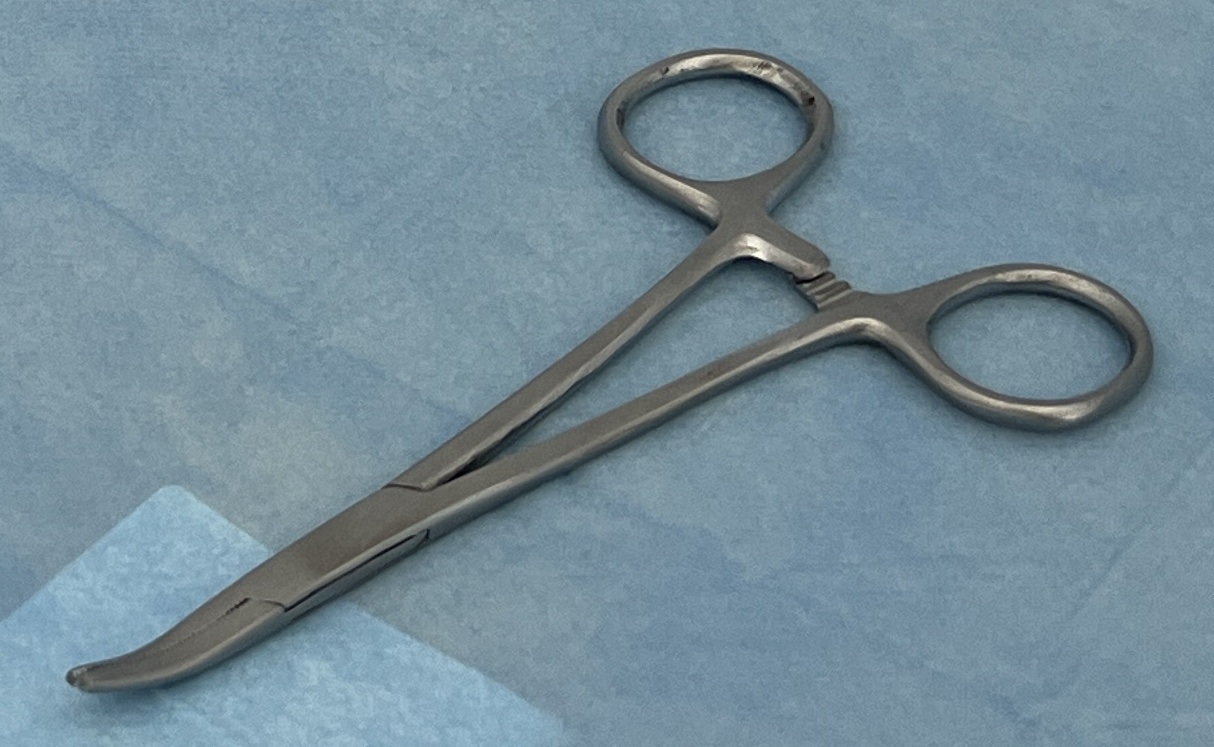
Hinged instrument state: closed